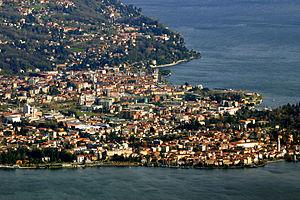
Pallanza est un village faisant partie de Verbania, une commune italienne située dans la province du Verbano-Cusio-Ossola au bord du lac Majeur.